Crailsheim station

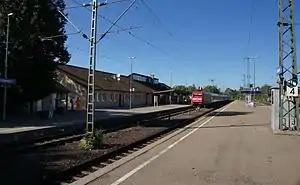
2011

Crailsheim station is a junction station in the German state of Baden-Württemberg where four railway lines converge. It lies at the 30.4 km point (from Goldshöfe) on the Upper Jagst Railway, with the chainage continuing on the Hohenlohe Railway. The chainage on the Tauber Valley Railway and the line to Nuremberg starts at the station. With its four platform tracks and numerous passing tracks and sidings, it is the largest station in the district of Schwäbisch Hall. It is by served by Intercity and regional trains, and is the western terminus of line S4 of the Nuremberg S-Bahn.